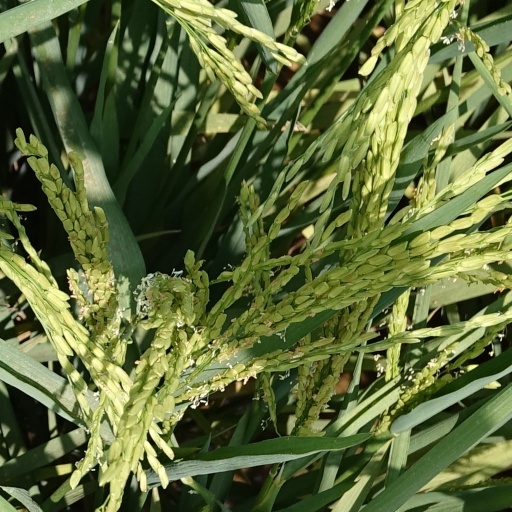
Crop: rice